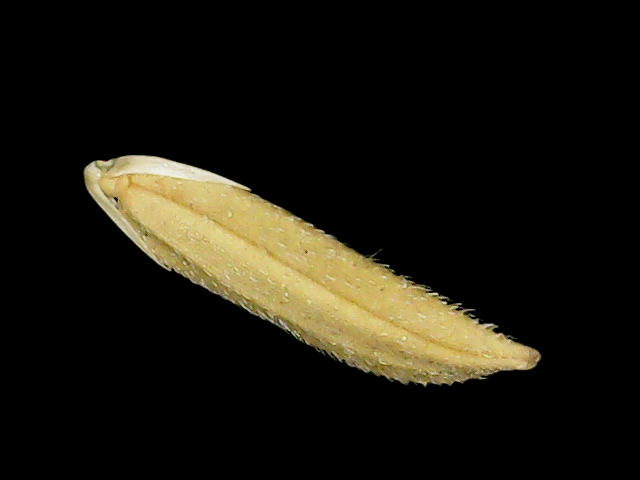
Rice variety: Binadhan20